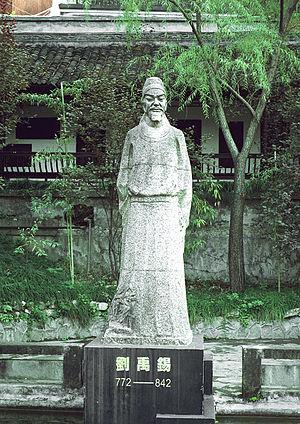
Liu Yuxi est un poète chinois, philosophe et essayiste actif durant la dynastie Tang. Associé de Bai Juyi, il est connu pour le style populaire de ses poèmes.